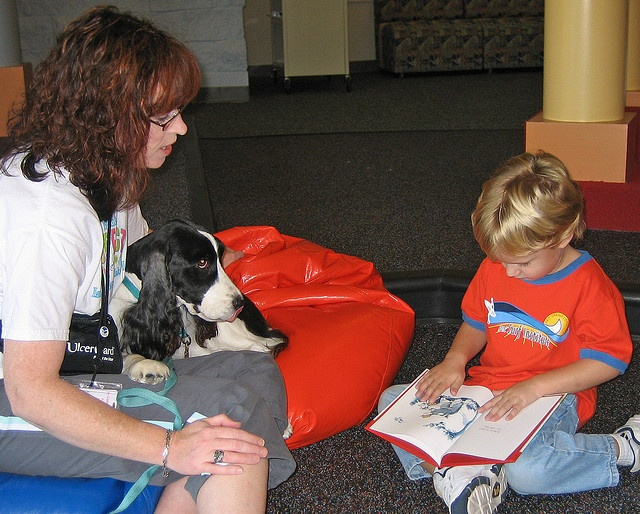
A mom sitting with her child and dog while the child reads a book.
A woman and a dog are watching a child read a book.
A woman with a pet therapy dog is reading with a child.
A young child looks at a book while a woman sits with a dog.
A child reading as his mother and dog look on.